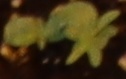
Label: Flax